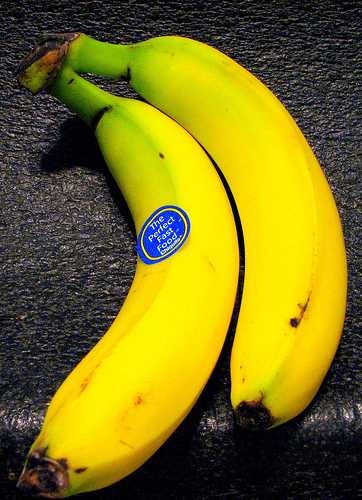
Label: Banana